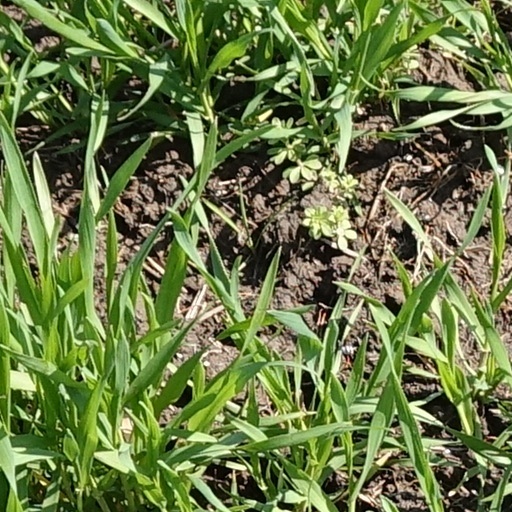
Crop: wheat